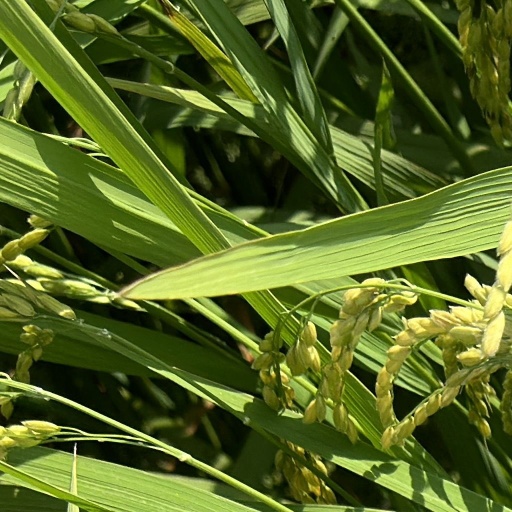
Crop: rice